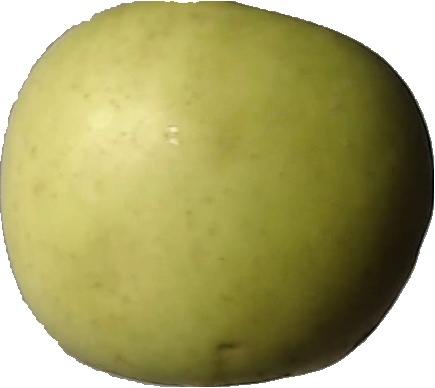
Label: apple_golden_3